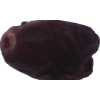
Label: dates